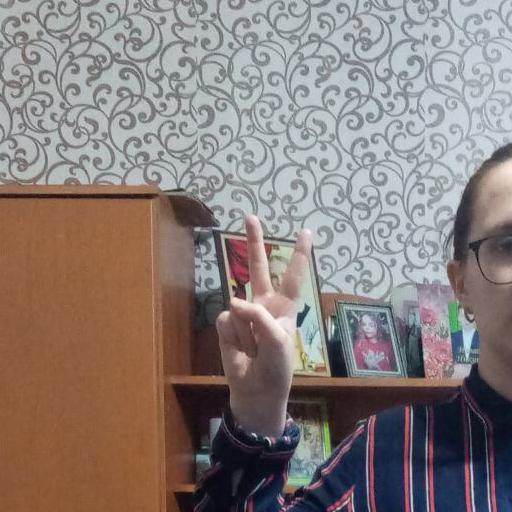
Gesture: peace